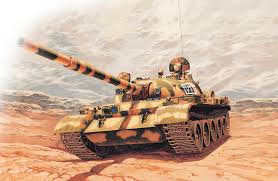
Label: T-72